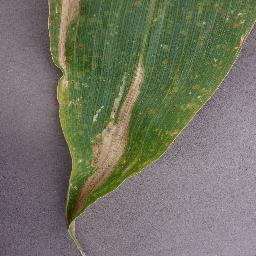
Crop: corn
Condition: (maize)_northern_blight